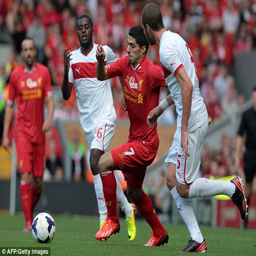
on the ball : soccer player was in action for football team